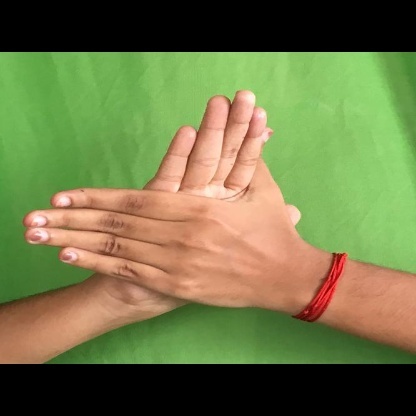
Mudra: Chakra